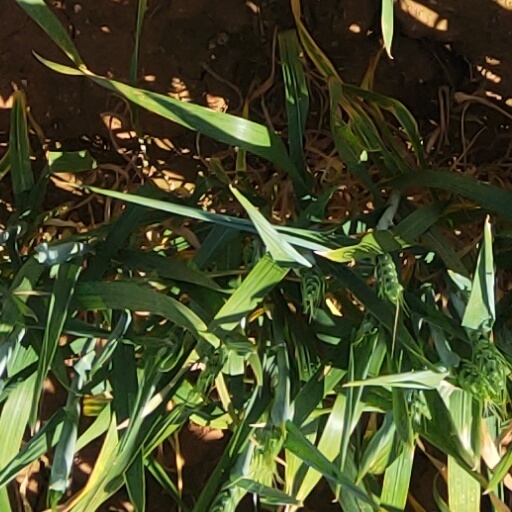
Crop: wheat